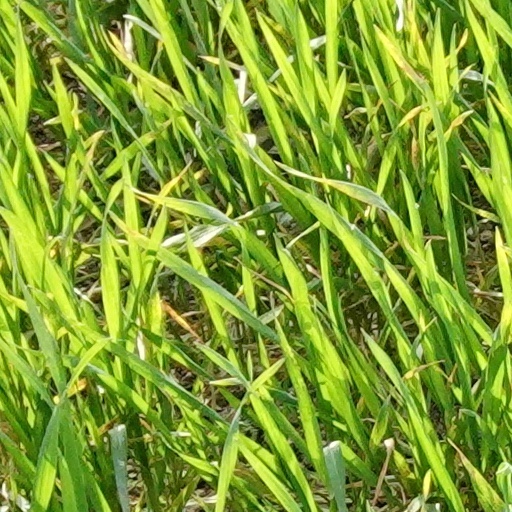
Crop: wheat